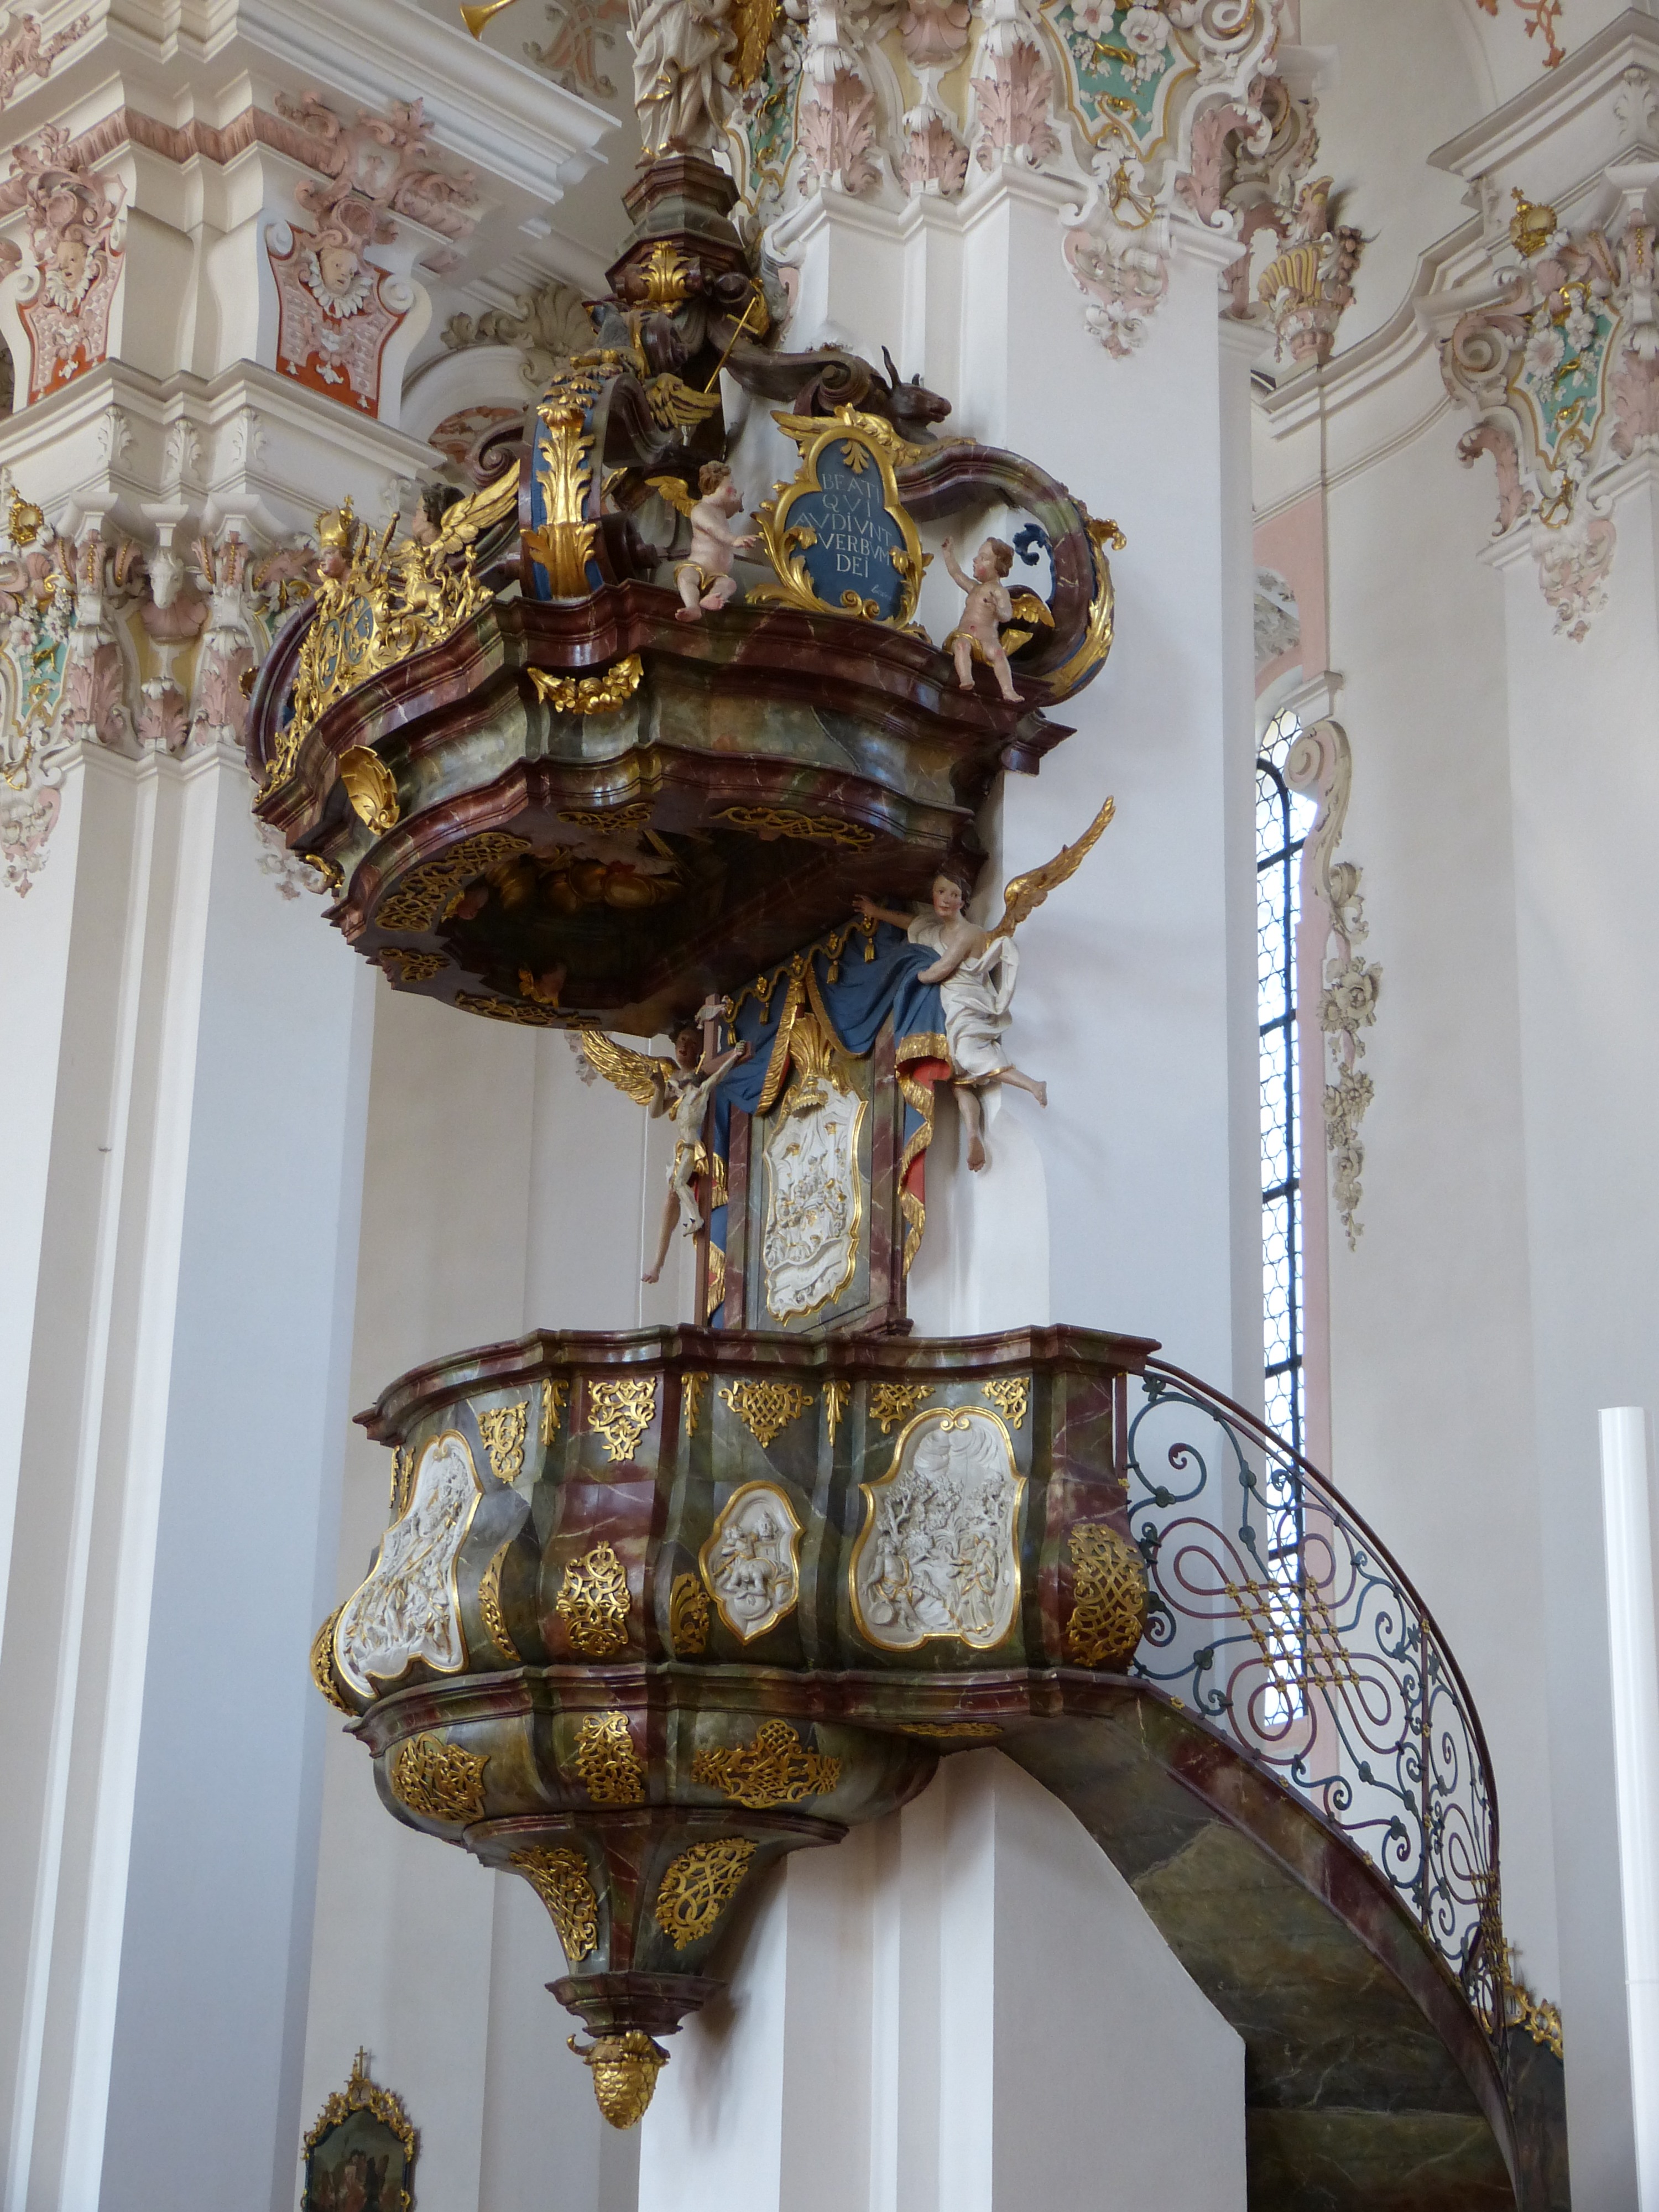
church, chapel, furniture, place of worship, altar, pulpit, gilded, baroque